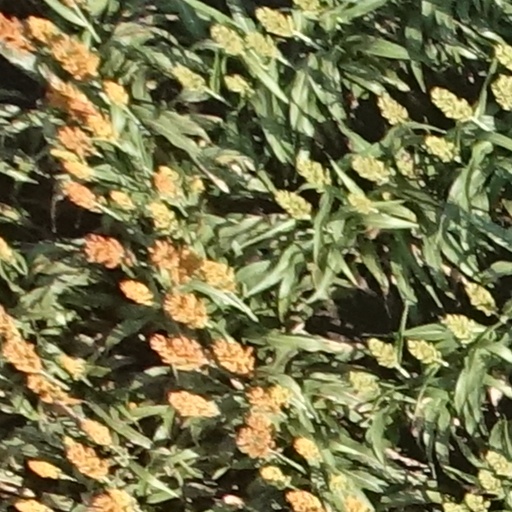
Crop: sorghum